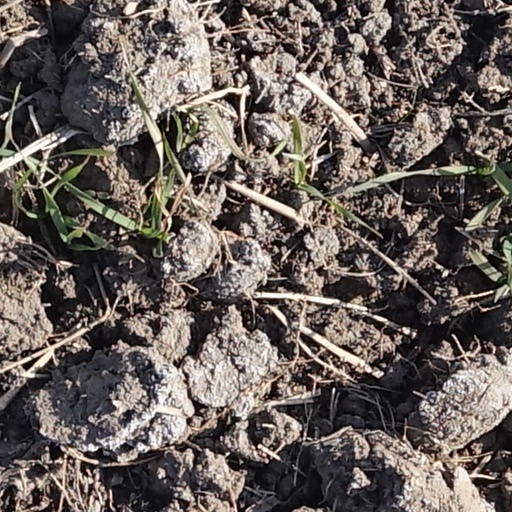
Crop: wheat